Caesar (Mercury Theatre)

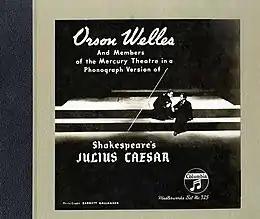
Columbia Masterworks Records M-325 (1939)

In March 1938, members of the original cast recorded highlights from "Caesar" for Columbia Masterworks Records. With incidental music by Marc Blitzstein, the recording features Orson Welles (Brutus), Joseph Holland (Caesar), George Coulouris (Marcus Antonius), Martin Gabel (Cassius), Hiram Sherman (Casca), John Hoyt (Decius Brutus), and John A. Willard (Trebonius, Volumnius). A set of five 12" 78 rpm records (M-325) was released in 1939. In 1998 the recording was released on compact disc, with Welles's Mercury Text Records recording of "Twelfth Night", on the Pearl label. It is also available at the Internet Archive.